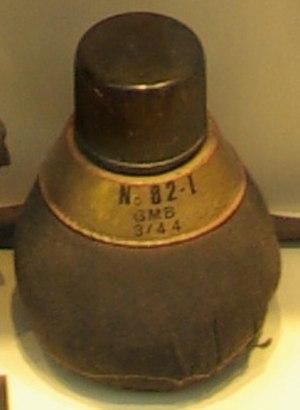
Une grenade anti-char britannique N°82 «
Les terrains de parachutage creusois sont des terrains homologués par les services alliés durant la Seconde Guerre mondiale, destinés à recevoir les livraisons d'armes et matériel par parachutages.
Une grenade gammon est une grenade à main, dont l'explosif est contenu dans un sac souple, développée par l'armée britannique durant la Seconde Guerre mondiale.